Embassy of Lebanon, London

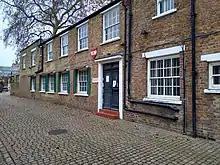
Consular section

The Embassy of Lebanon in London is the diplomatic mission of Lebanon in the United Kingdom.